Amadeu Vives i Roig

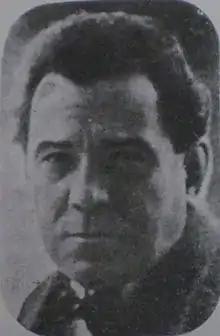

Amadeu Vives i Roig (18 November 1871 – 2 December 1932) was a Spanish musical composer, creator of over a hundred stage works. He is best known for "Doña Francisquita", which Christopher Webber has praised for its "easy lyricism, fluent orchestration and colourful evocation of 19th Century Madrid—not to mention its memorable vocal and choral writing", and characterizes as "without doubt the best known and loved of all his works, one of the few zarzuelas which has 'travelled' abroad" .